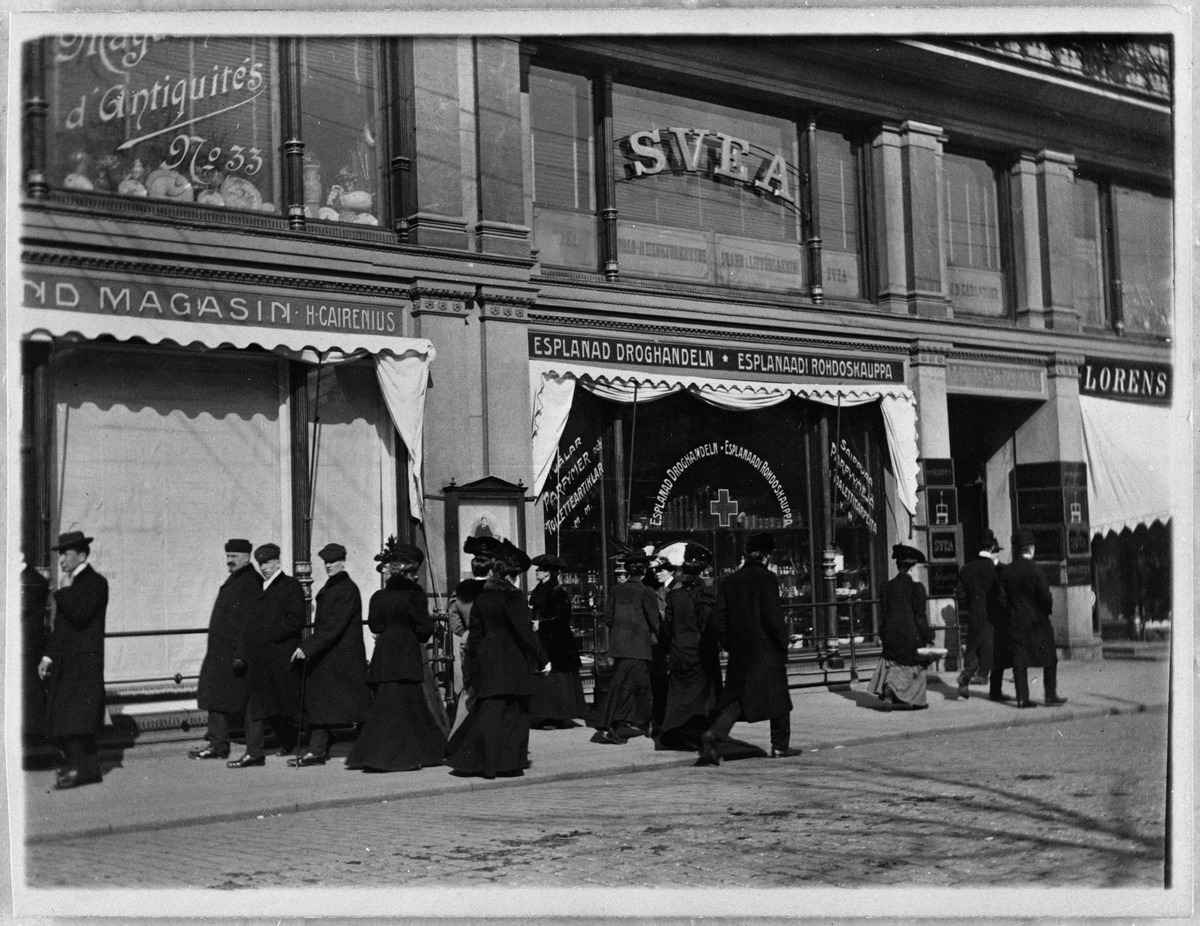
Pohjoinen Esplanadinkatu 33 ( Pohjoisesplanadi 33 )
sisällön kuvaus: Pohjoinen Esplanadinkatu 33 ( Pohjoisesplanadi 33 ). Jalankulkijoita. mustavalkoinen
Ajankohta: kuvausaika 1907 - 1910
Paikka: Suomi, Uusimaa, Helsinki, Kluuvi Helsinki, Pohjoisesplanadi 33
Aiheet: kadut, jalankulkijat, vaatteet takit, päähineet, asusteet